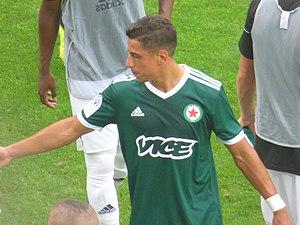
Jordan Faucher après le match RC Lens / Red Star, comptant pour la deuxième journée du championnat de France de Ligue 2 2018-2019 au Stade Bollaert-Delelis, le 4 août 2018.